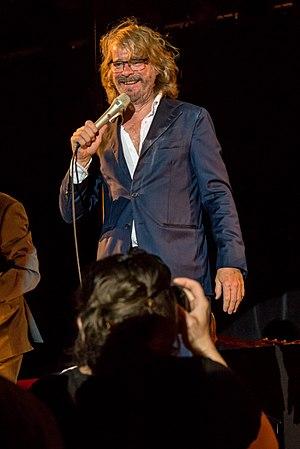
Helge Schneider, né le 30 août 1955 à Mülheim an der Ruhr, est un humoriste, musicien de jazz multi-instrumentiste, auteur, metteur en scène, réalisateur et acteur allemand.